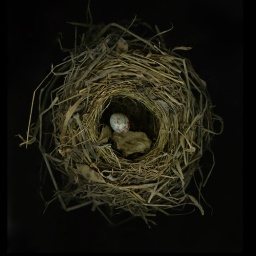
Song sparrow nest mendocino county, found on the ground beneath a rose bush. Scanned on high res scanner